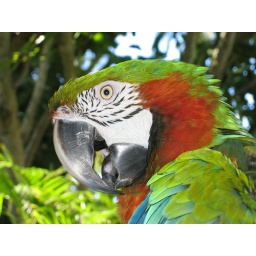
Koko was the house parrot at the Hyatt at Dorado Beach in Puerto Rico. He didn't talk much.